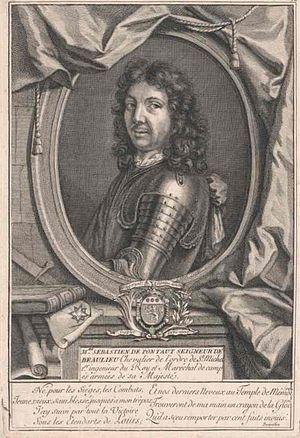
Portrait de Sébastien de Pontault, Seigneur de Beaulieu (1612-1674)
Sébastien Pontault de Beaulieu, est un ingénieur, militaire et dessinateur français.